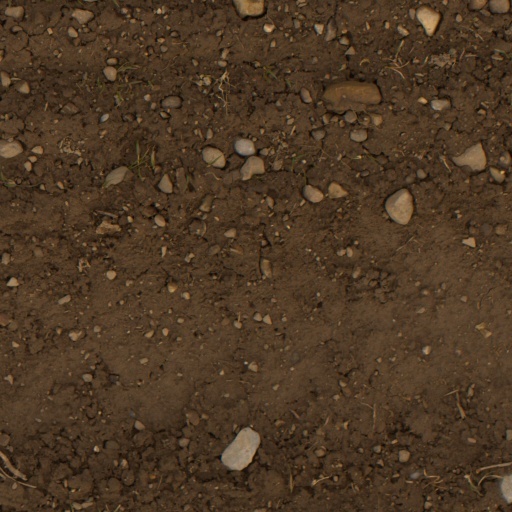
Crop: wheat